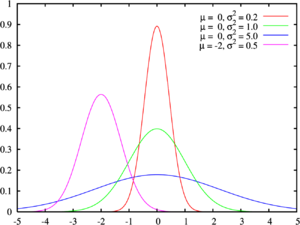
Les stratégies d'évolution forment une famille de métaheuristiques d'optimisation. Elles sont inspirées de la théorie de l'évolution, et appartiennent à ce titre à la classe des algorithmes évolutionnaires.